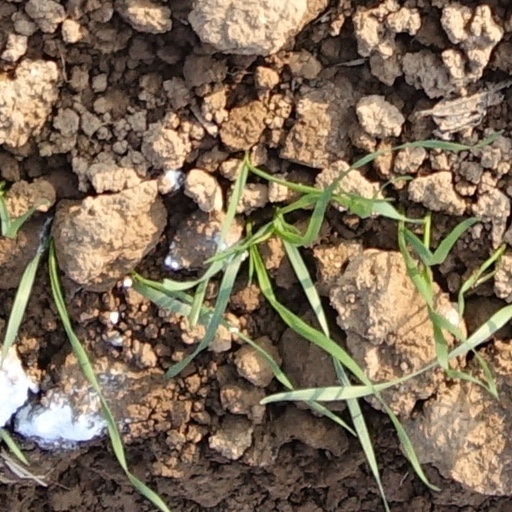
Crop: wheat